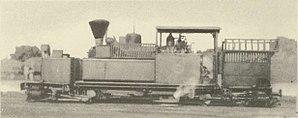
Locomotive Garrat de Chemins de fer du Mayumbe